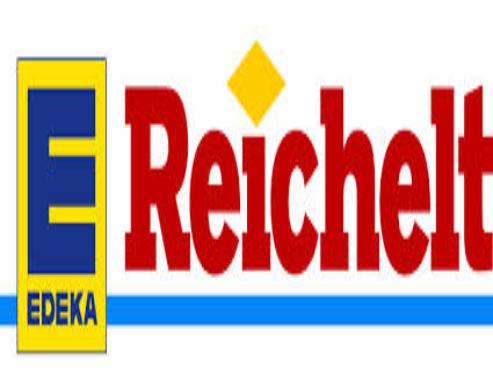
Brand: Edeka
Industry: Others